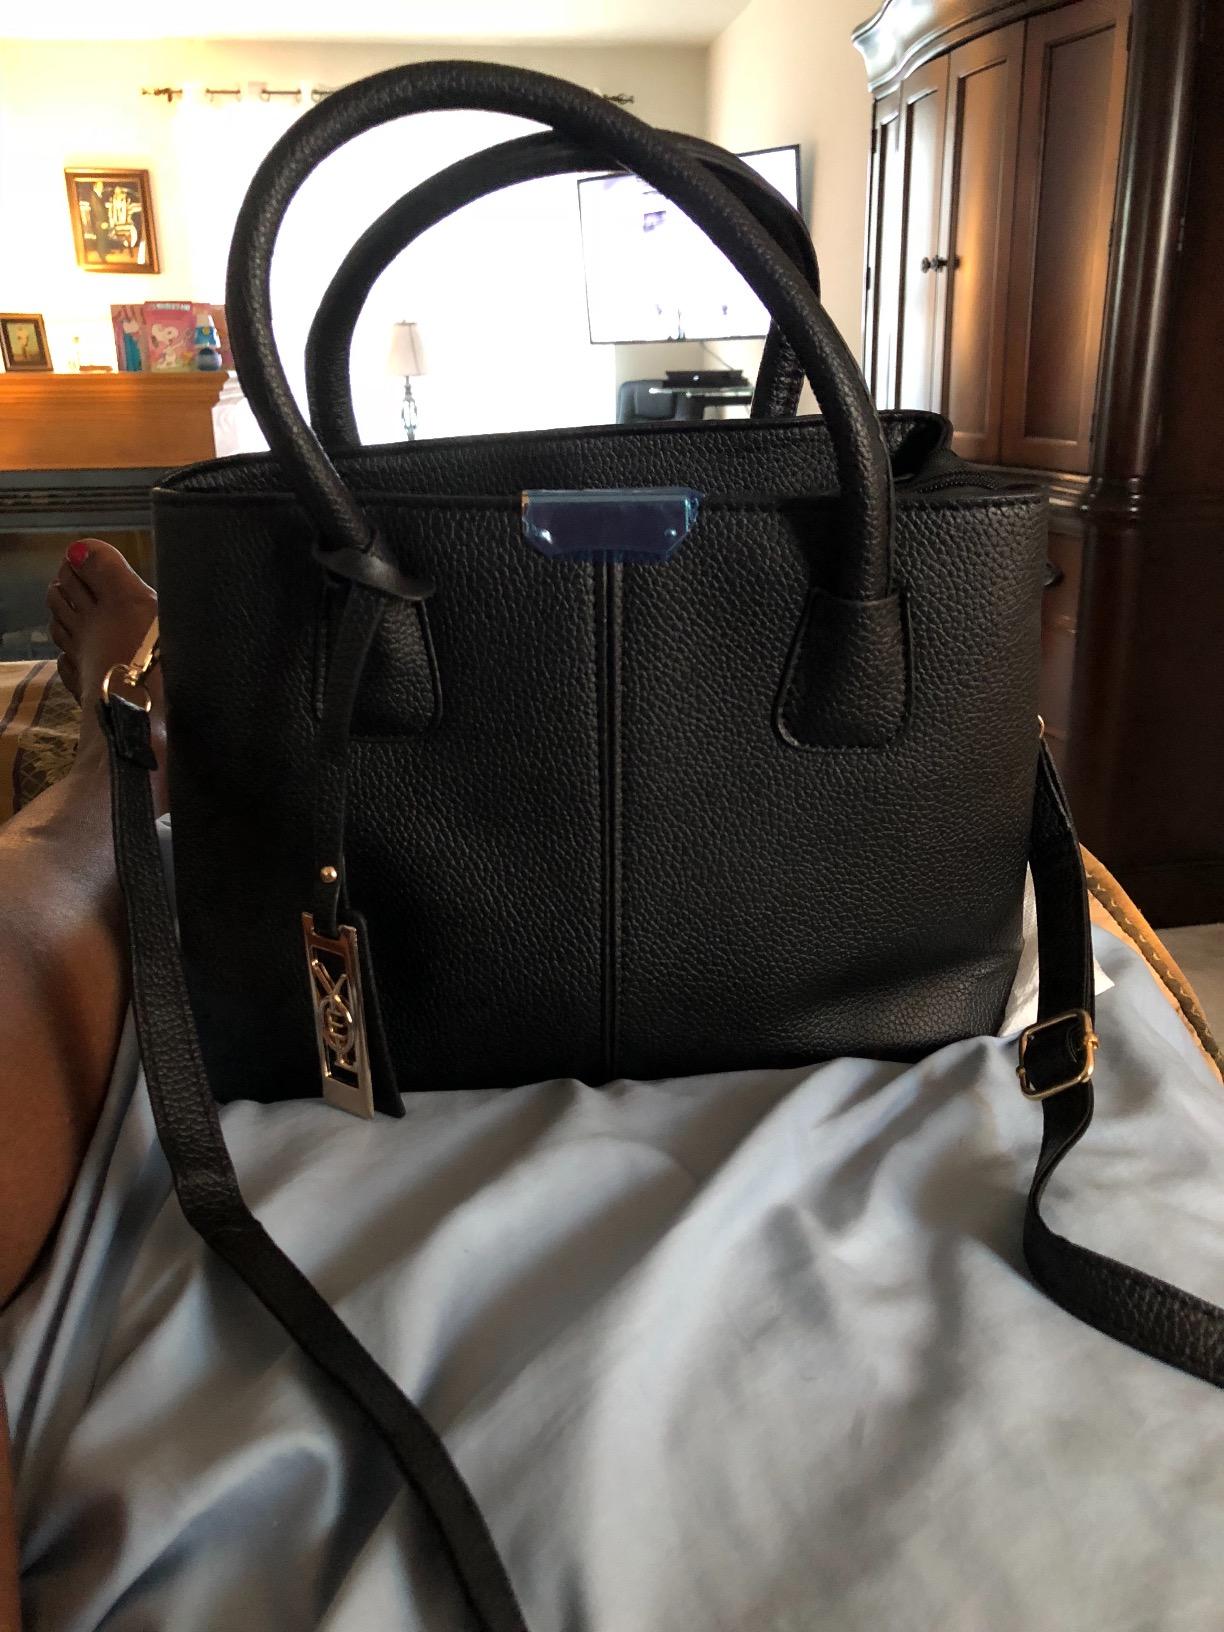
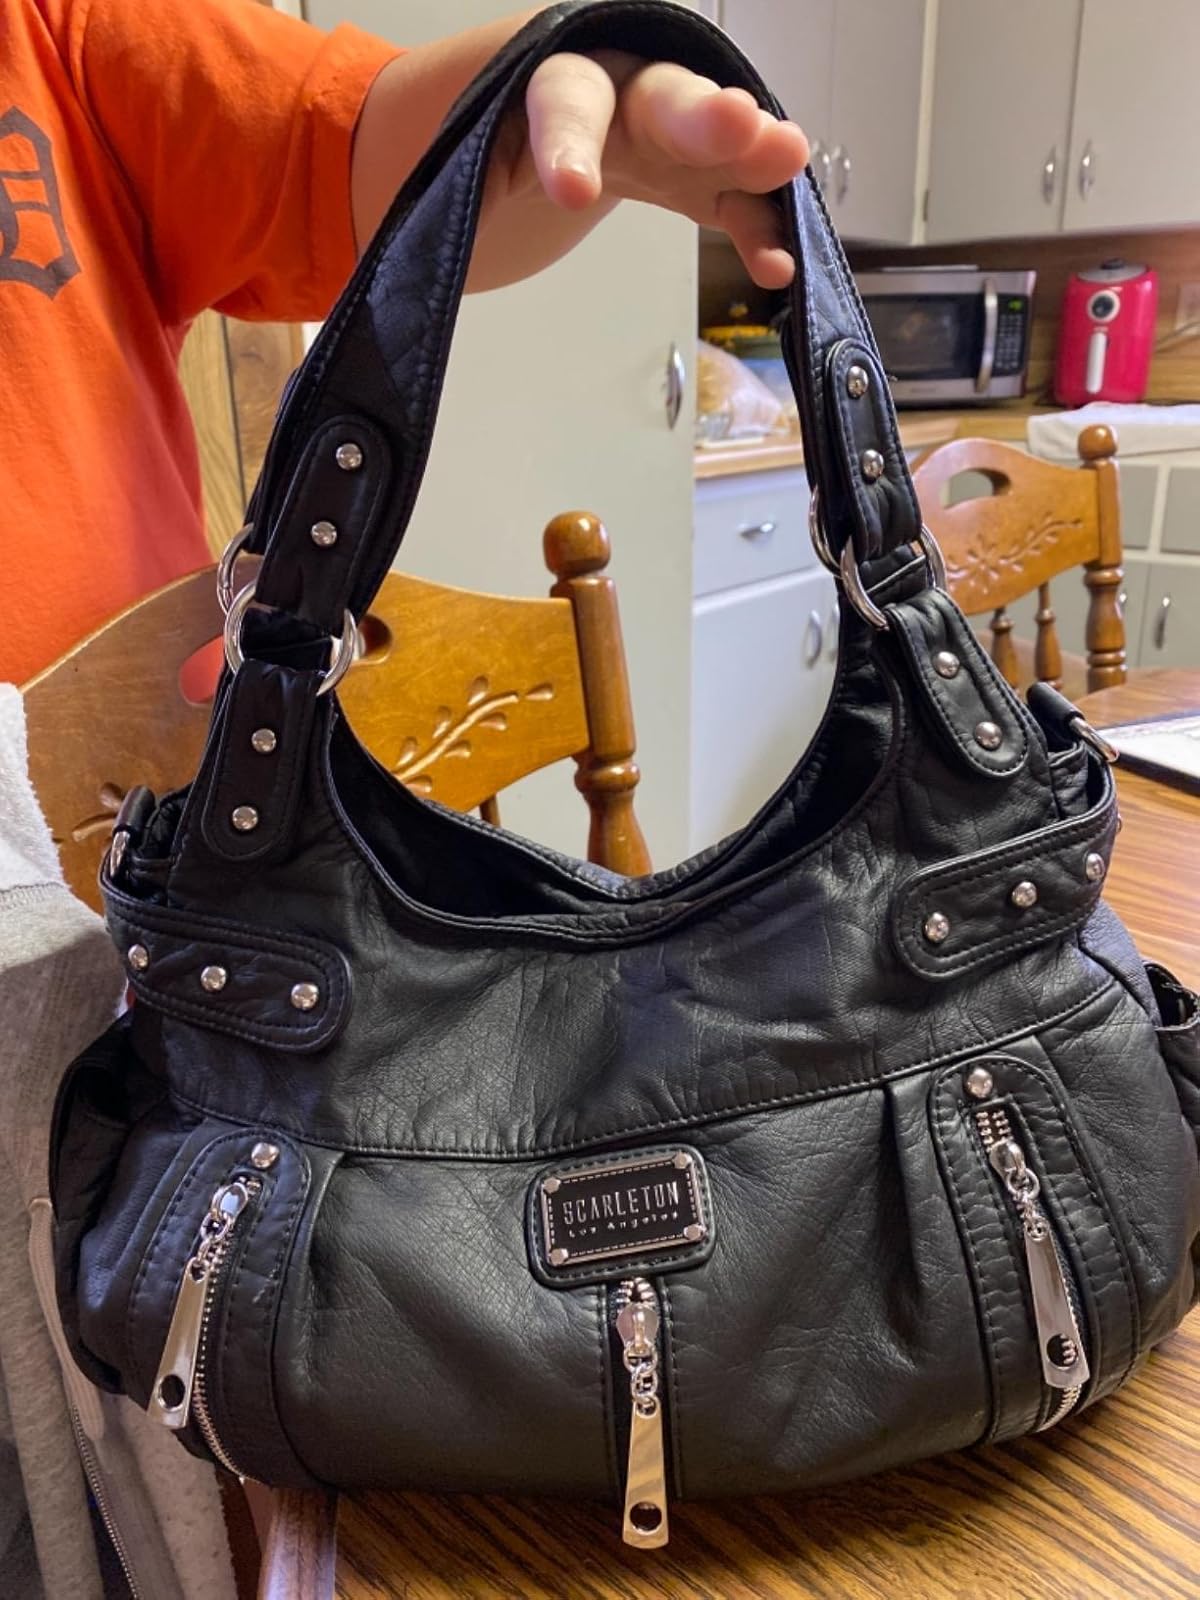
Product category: accessories_handbag
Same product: no